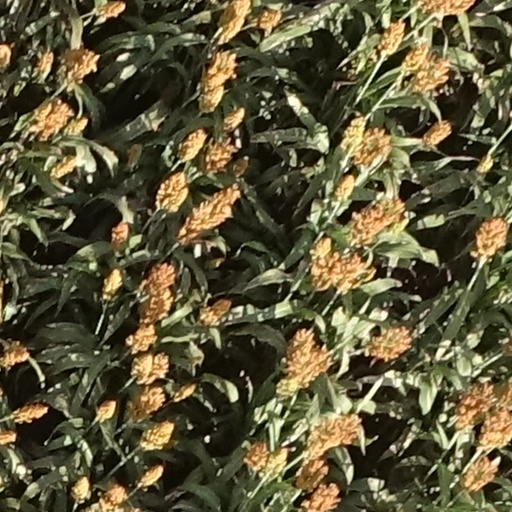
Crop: sorghum